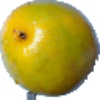
Label: maracuja